Wilhelmine Halberstadt

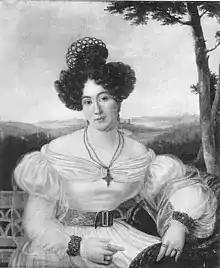

Elisabeth Friederike Wilhelmine Halberstadt was born in Corbach, a small town in the uplands west of Kassel. Carl Franz Halberstadt, her father, was a lawyer employed as a secretary by the . He thought himself a rich man. Before he married, he had traveled extensively in Europe and later crossed the Atlantic, acquiring land in America. Becoming homesick, he had returned home, however, and spotted the beautiful young childless widow Maria Christiane Speirmann (born Schmidt) at church. They subsequently married. Maria also came from a wealthy family. However, it subsequently turned out that Maria's father's guardian, having "delayed" providing proper financial accounts for some years, had been embezzling and spending the family monies. He was imprisoned but the family fortune was not recovered. Finding that they were not, after all, a wealthy family, Carl Franz Halberstadt travelled back to America to sell his possessions there. On the way he was involved in a shipwreck after which he was never seen again. Attempts to obtain details of his presumed death came to nothing. Maria Halberstadt was left to bring up the children alone. She had received an excellent education, but now, despite her aristocratic background and habits, she found herself obliged to live in a state of poverty for which life had not prepared her.